Blood for Dracula

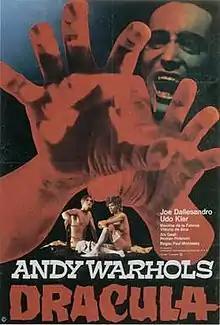
German theatrical release poster

Blood for Dracula is a 1974 comedy horror film written and directed by Paul Morrissey, and starring Udo Kier, Joe Dallesandro, Maxime McKendry, Stefania Casini, Arno Juerging and Vittorio de Sica. Upon its initial 1974 release in West Germany and the United States, "Blood for Dracula" was released as Andy Warhol's Dracula.